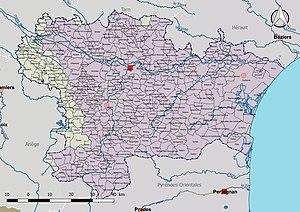
Découpage du département de l'Aude (France) en bassins Directive-cadre sur l'eau (bassins DCE).
Le risque d'inondation est un des risques majeurs susceptibles d'affecter le département de l'Aude. Il se caractérise par la possibilité qu'un aléa de type inondation se produise et occasionne des dommages plus ou moins importants aux personnes, aux biens ou à l'environnement sur le territoire départemental.